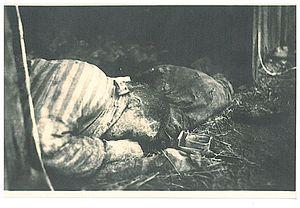
Le massacre de Gardelegen est un massacre de travailleurs forcés, principalement polonais, perpétré par les troupes allemandes SS et de la Luftwaffe à la fin de la Seconde Guerre mondiale dans le nord de l'Allemagne.